Bruce Mines

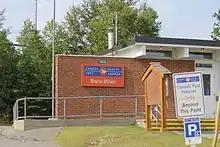
The post office for Bruce Mines

Built in 1894 as a Presbyterian Church, the "Church on the Rock" was used for services until 1917 when the congregation outgrew the church and united with the Methodist congregation, whose church could accommodate both groups. In the same year, a fire swept through the town and the local postmaster, whose building had been destroyed, moved the post office into the vacant church building. The building was used as a scout and church hall for many years until 1945 when another fire destroyed the Bruce Mines Public School. The building housed grades 9 - 12 for two years until grades 11 and 12 were moved to the old jail building and finally, in December 1948 the school moved into a new building. The building stood empty until the Town of Bruce Mines purchased it in 1950 when it was used as a public library and as a storage house for local artifacts. The museum officially opened in 1961 and in 1973 the library moved to the Bruce Mines Central School.